90th Academy Awards

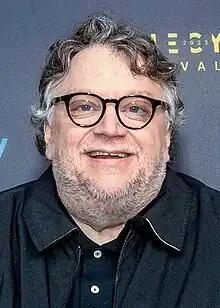
Photo of Guillermo del Toro in 2023

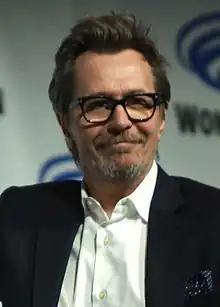
Photo of Gary Oldman in 2014

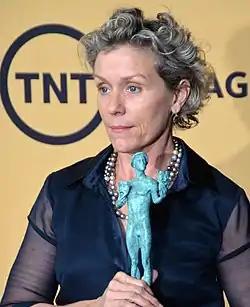
Photo of Frances McDormand in 2015

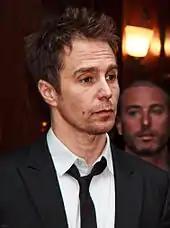
Photo of Sam Rockwell in 2012

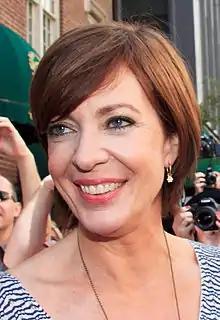
Photo of Allison Janney in 2011

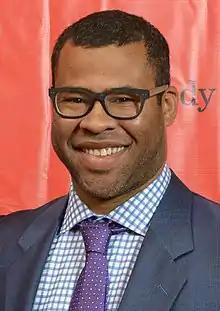
Photo of Jordan Peele in 2014

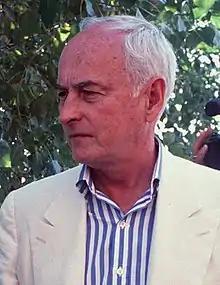
Photo of James Ivory in 1991

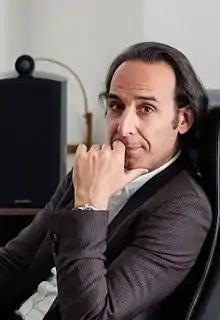
Photo of Alexandre Desplat in 2015

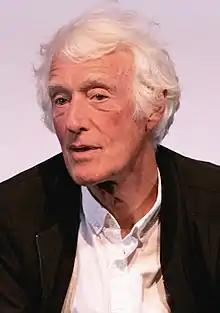
Photo of Roger Deakins in 2021

The Academy held its 9th annual Governors Awards ceremony on November 11, 2017, during which the following awards were presented: